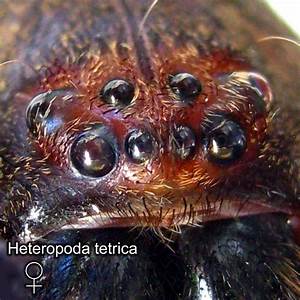
Label: spider